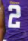
Number: 2